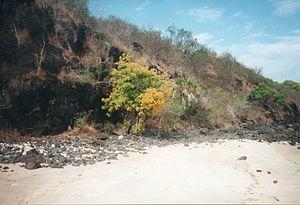
Chissioua Bambo est un îlot de Mayotte.